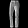
Label: Trouser